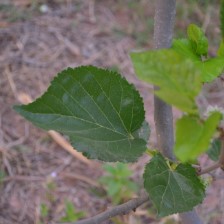
Variety: ChiangMaiBuriram60